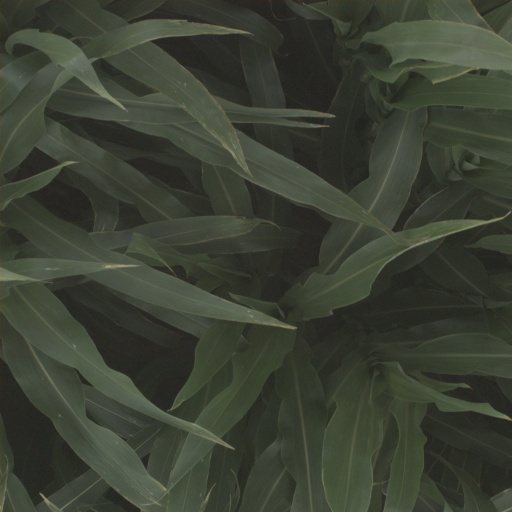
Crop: sorghum